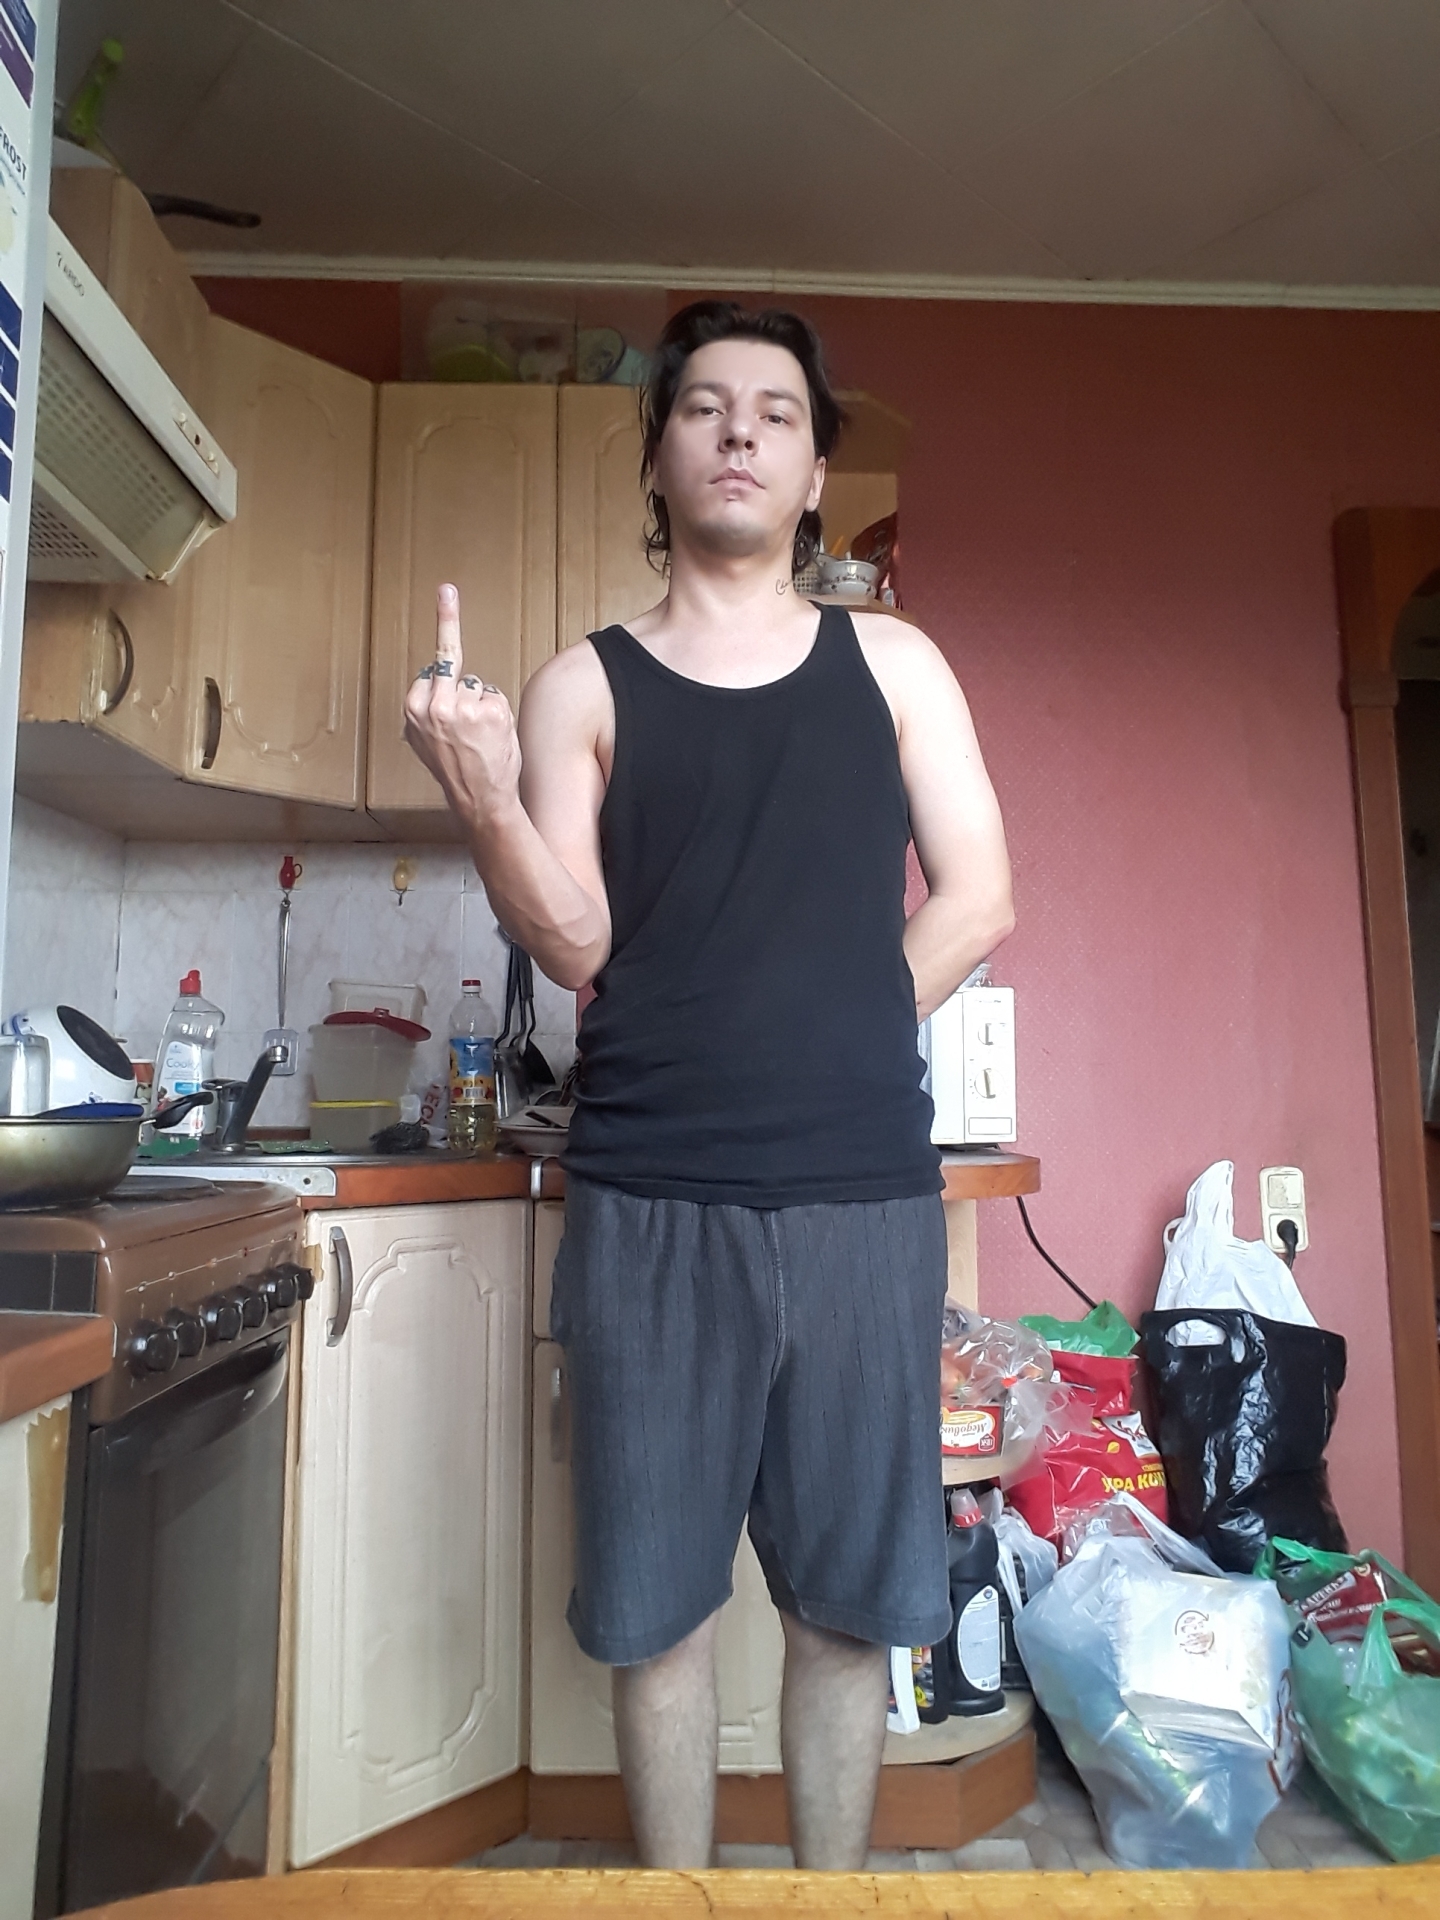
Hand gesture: middle_finger